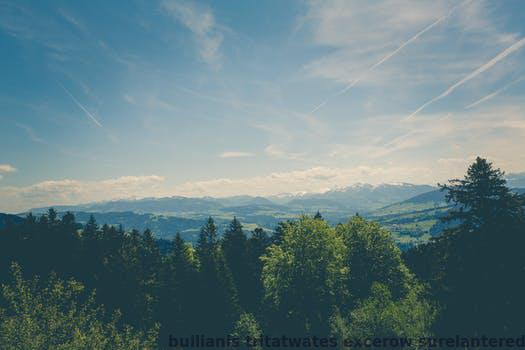
Label: Watermark